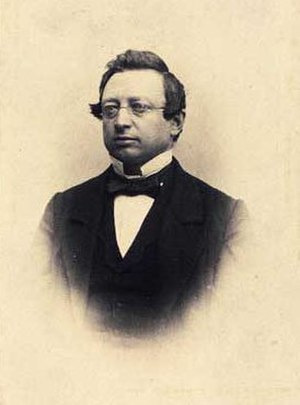
Alfred Benzon
Alfred Nicolai Benzon var en dansk apoteker og erhvervsmand, hvis virksomhed af samme navn i dag indgår i Nomeco. Han var fader til Alfred Benzon og Otto Benzon.